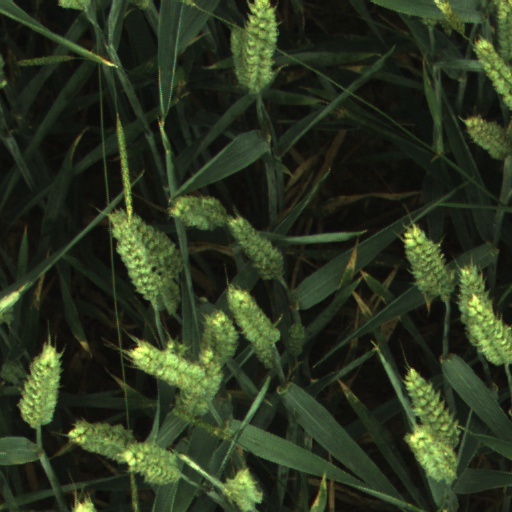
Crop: wheat